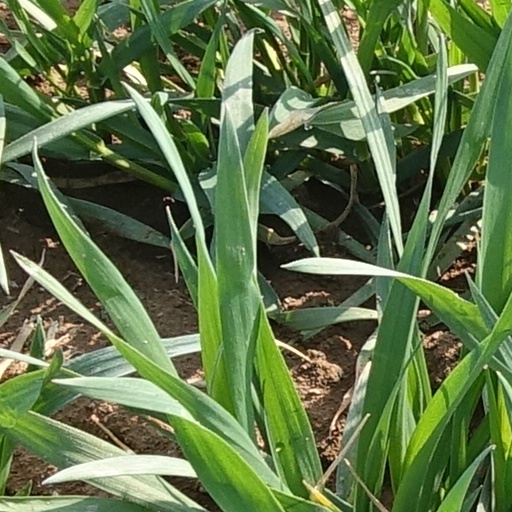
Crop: wheat